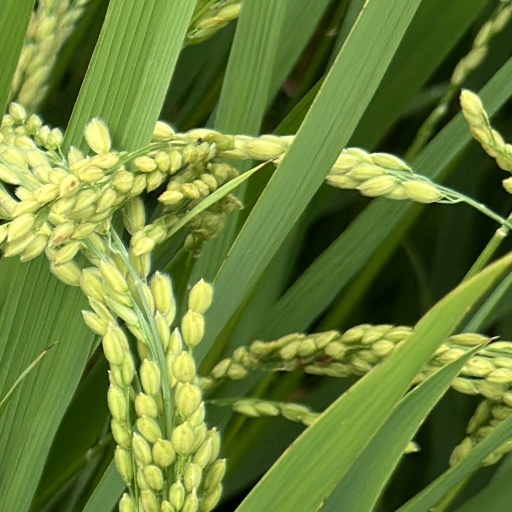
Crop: rice